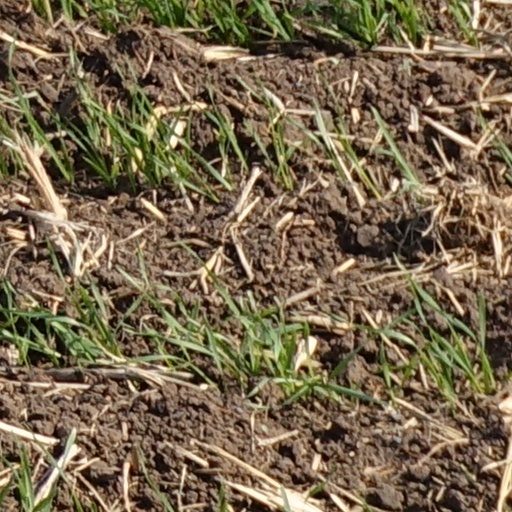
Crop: wheat